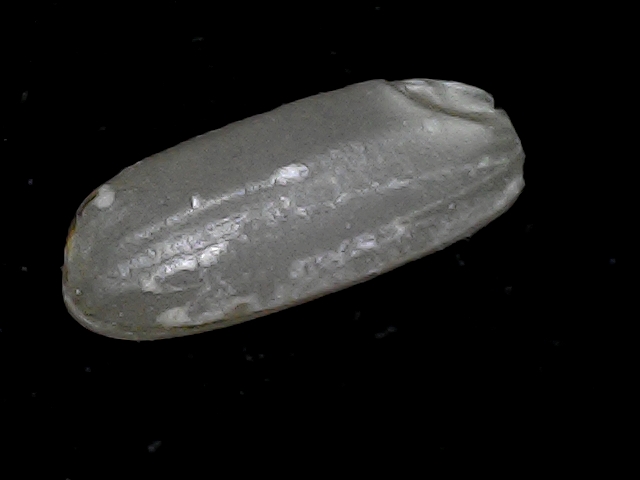
Rice variety: BD79